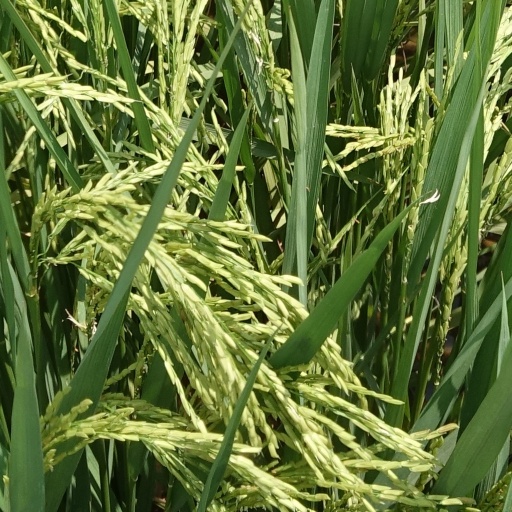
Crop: rice